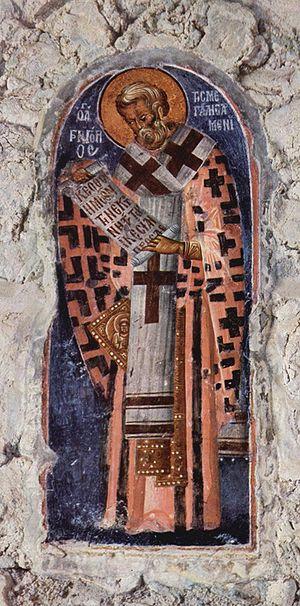
La cité de Mistra ou Mystrás est une ancienne cité de Morée fondée par les Francs au XIIIᵉ siècle, près de l'antique Sparte. Elle est aujourd'hui en ruines.
Un omophorion ou omophore, en grec: ώμοφόριον, est une large et longue bande d'étoffe de soie, brodée et ornée de croix, que les patriarches et les métropolites portent autour du cou depuis les premiers siècles. C'est l'équivalent grec du pallium dans l'Église latine mais qui n'est porté que par le pape, et certains archevêques métropolitains, alors qu'il est aussi porté par les évêques dans les Églises orientales. Une extrémité tombe par-derrière sur l'épaule et l'autre par-devant jusqu'aux genoux.